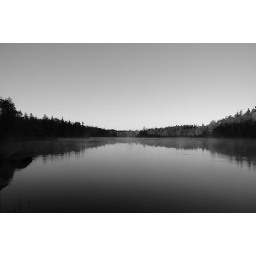
A lake near my in-laws house outside Halmstad in Sweden.